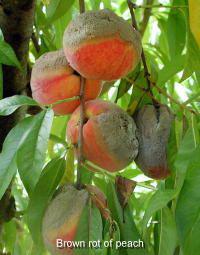
Plant: Peach
Disease: peach brown rot